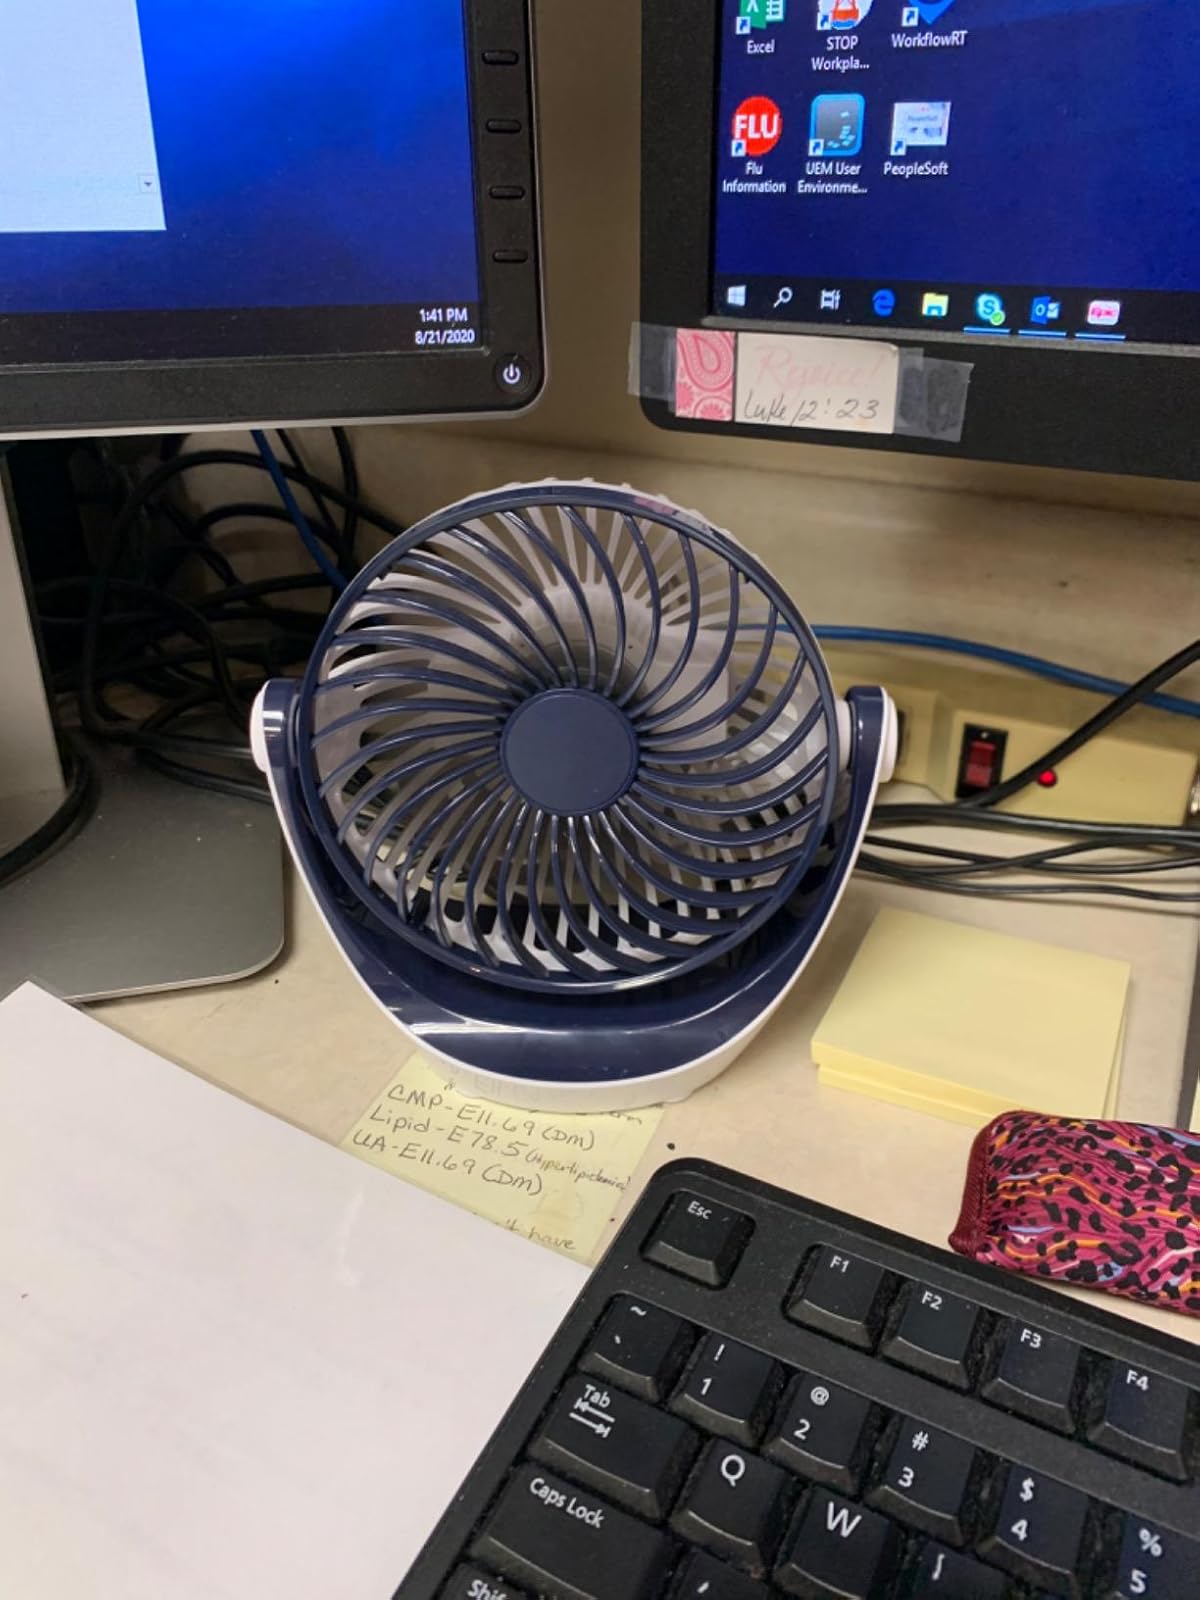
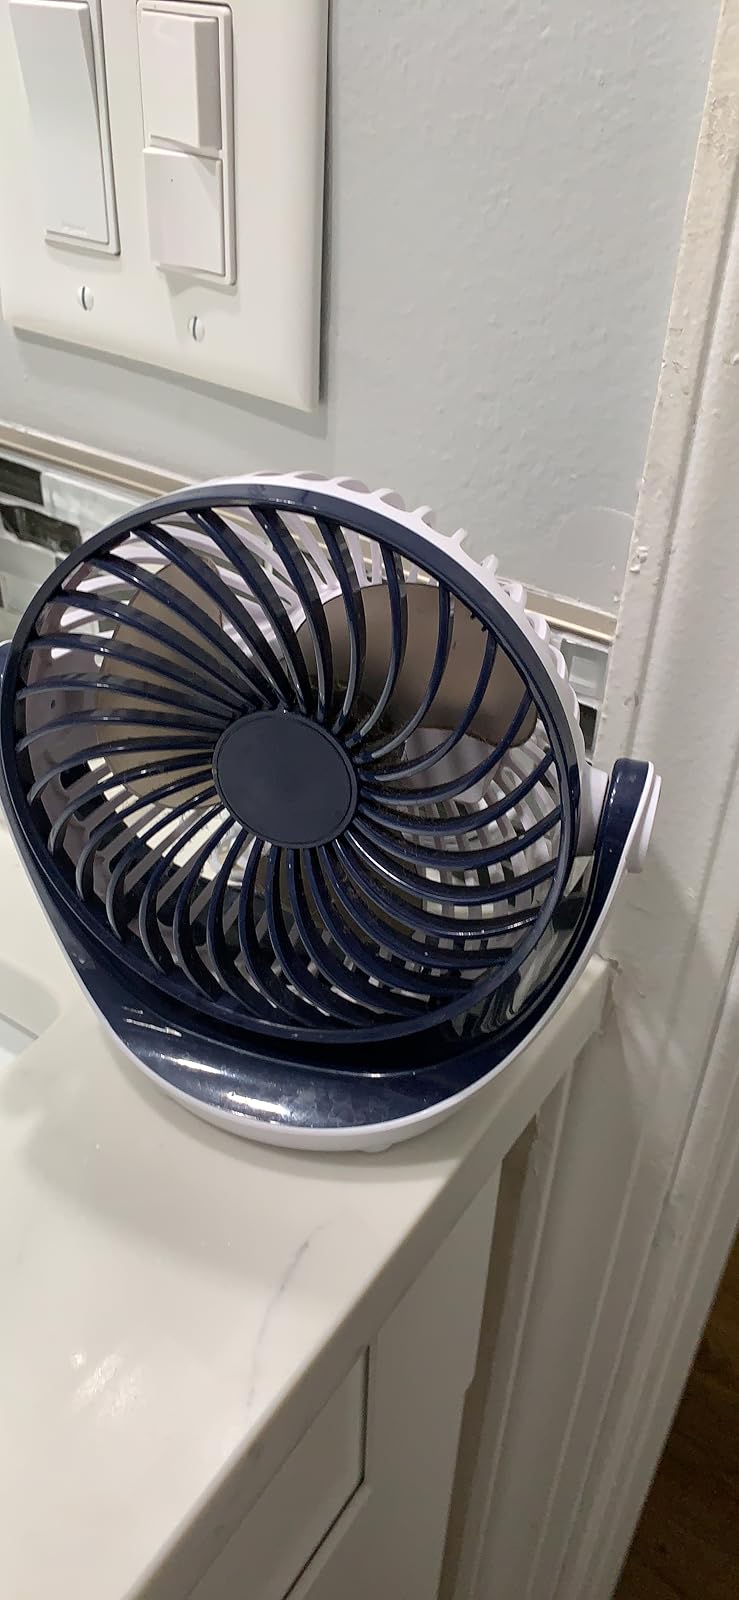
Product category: fan
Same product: yes